Rocket Science (film)

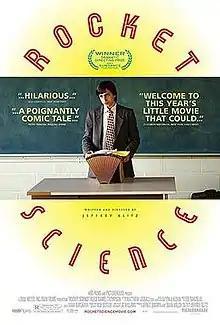
Theatrical release poster

Rocket Science is a 2007 American comedy-drama film written and directed by Jeffrey Blitz, and starring Reece Thompson, Anna Kendrick, Nicholas D'Agosto, Vincent Piazza, and Aaron Yoo. It tells the story of Hal Hefner, a fifteen-year-old stutterer who decides to join his school's debate team when he develops a crush on its star member, and addresses the themes of coming of age, sexuality, and finding one's voice.